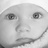
Emotion: sad